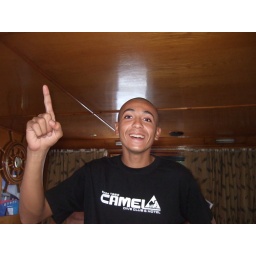
ET phone home by Neil Cable